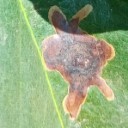
Label: Miner